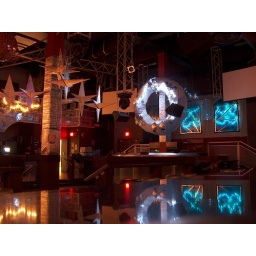
Stars wreath above the DJ booth and the stained glass windows in the lounge area.